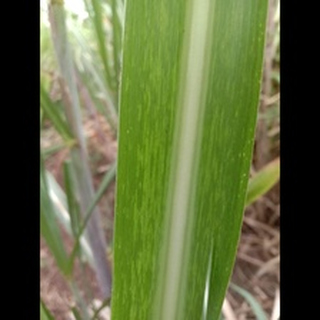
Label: sugarcane_mosaic